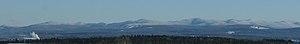
Montagnes frontalières à l'est du lac Mégantic vue depuis les hauteurs du rang St-Joseph à Nantes. Le lac est situé à 4.5 kilomètres de distance et à 180 mètres de dénivellation plus bas.
Le lac Mégantic est un lac du Québec situé en Estrie. Il est à la source de la rivière Chaudière, affluent du Saint-Laurent.